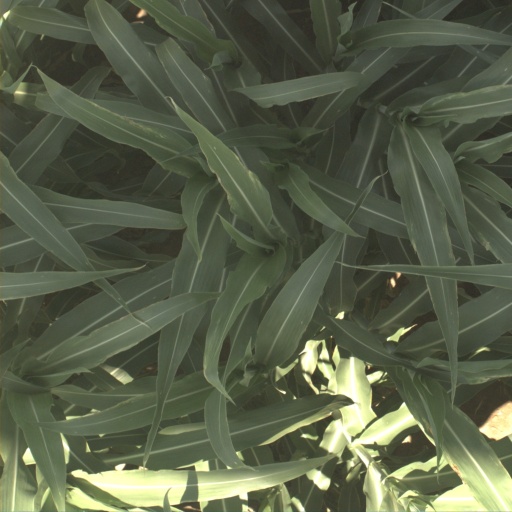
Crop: sorghum